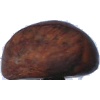
Label: chestnut